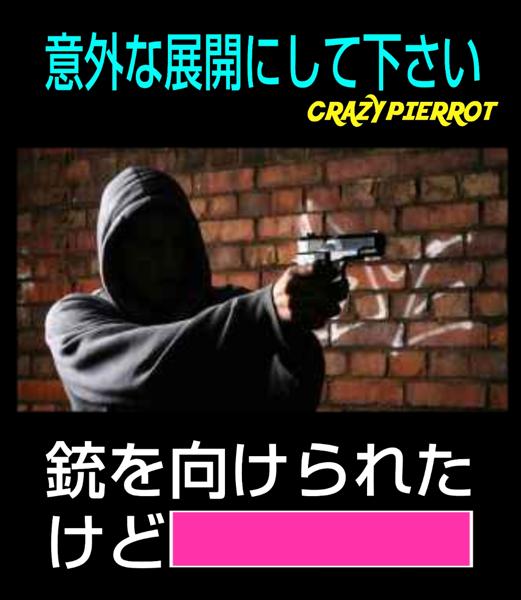
回答: 要求が弾をよこせだった